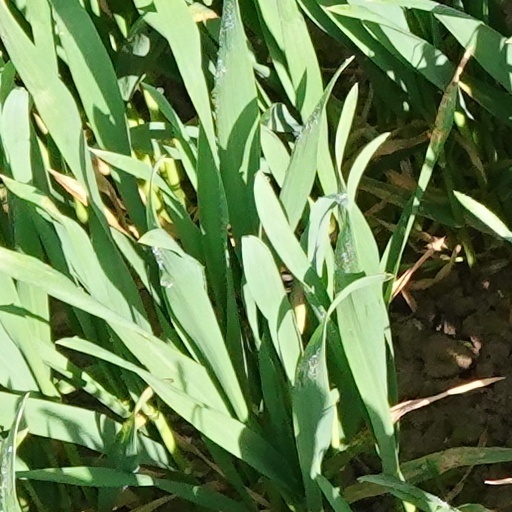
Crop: wheat